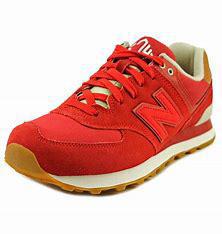
Brand: New
Model: Balance ML574